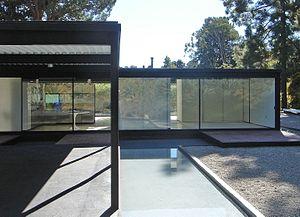
Pierre Koenig, né le 17 octobre 1925 à San Francisco et mort le 4 avril 2004 à Los Angeles, est un architecte américain particulièrement connu pour ses maisons de verre et d'acier construites en Californie.
L'architecture californienne moderne est un style d'architecture moderne californienne avant-gardiste des années 1950 d'après-guerre, inspiré du style international, de l'architecture moderne des années 1920, et du style mid-century modern d'après guerre...
Le programme des Case Study Houses est une expérience architecturale visant à construire des maisons modernes et économiques. Il se déroule sur la côte ouest des États-Unis, principalement autour de Los Angeles entre 1945 et 1966.